First Battle of El Alamein

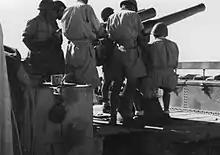

While preparing the Alamein positions, Auchinleck fought strong delaying actions, first at Mersa Matruh on 26–27 June and then Fuka on 28 June. The late change of orders resulted in some confusion in the forward formations (X Corps and XIII Corps) between the desire to inflict damage on the enemy and the intention not to get trapped in the Matruh position but retreat in good order. The result was poor co-ordination between the two forward Corps and units within them. Late on 26 June, the German 90th Light and 21st Panzer Divisions managed to find their way through the minefields in the centre of the front. Early on 27 June, resuming its advance, the 90th Light was checked by British 50th Division's artillery. Meanwhile, the 15th and 21st Panzer Divisions advanced east above and below the escarpment. The 15th Panzer Division were blocked by 4th Armoured and 7th Motor Brigades, but the 21st Panzer Division were ordered on to attack Minqar Qaim. Rommel ordered 90th Light to resume its advance, requiring it to cut the coast road behind 50th Division by the evening. As the 21st Panzer Division moved on Minqar Qaim, the 2nd New Zealand Division found itself surrounded but broke out on the night of 27/28 June without serious losses and withdrew east.